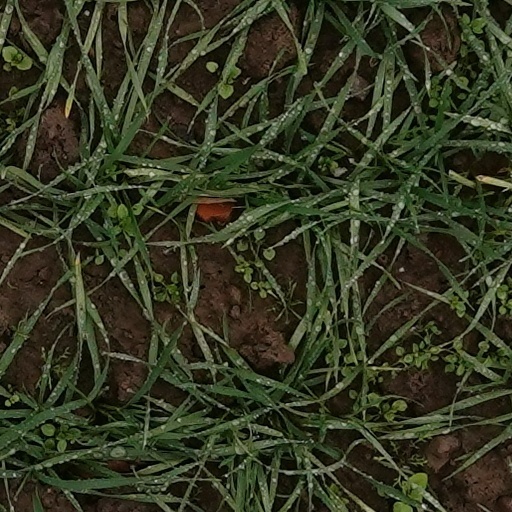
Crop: wheat